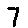
Label: 7